Moore-Turner Garden

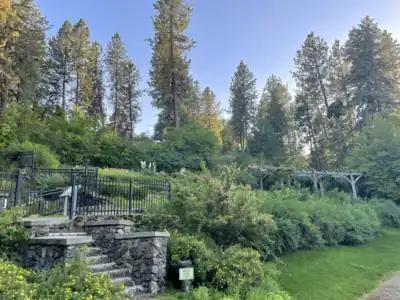
The gardens in August 2022

The Moore-Turner Heritage Gardens are located in Edwidge Woldson Park, in Spokane's Cliff/Cannon neighborhood. Built between 1889 and 1932 as a residential garden for original property owner, Frank Rockwood Moore, on the grounds of his home, the property was later acquired by United States Senator George Turner in 1896. Turner hired Hugh Bryan in 1911 to make improvements to the Victorian-influenced design following the then popular Arts and Crafts movement.